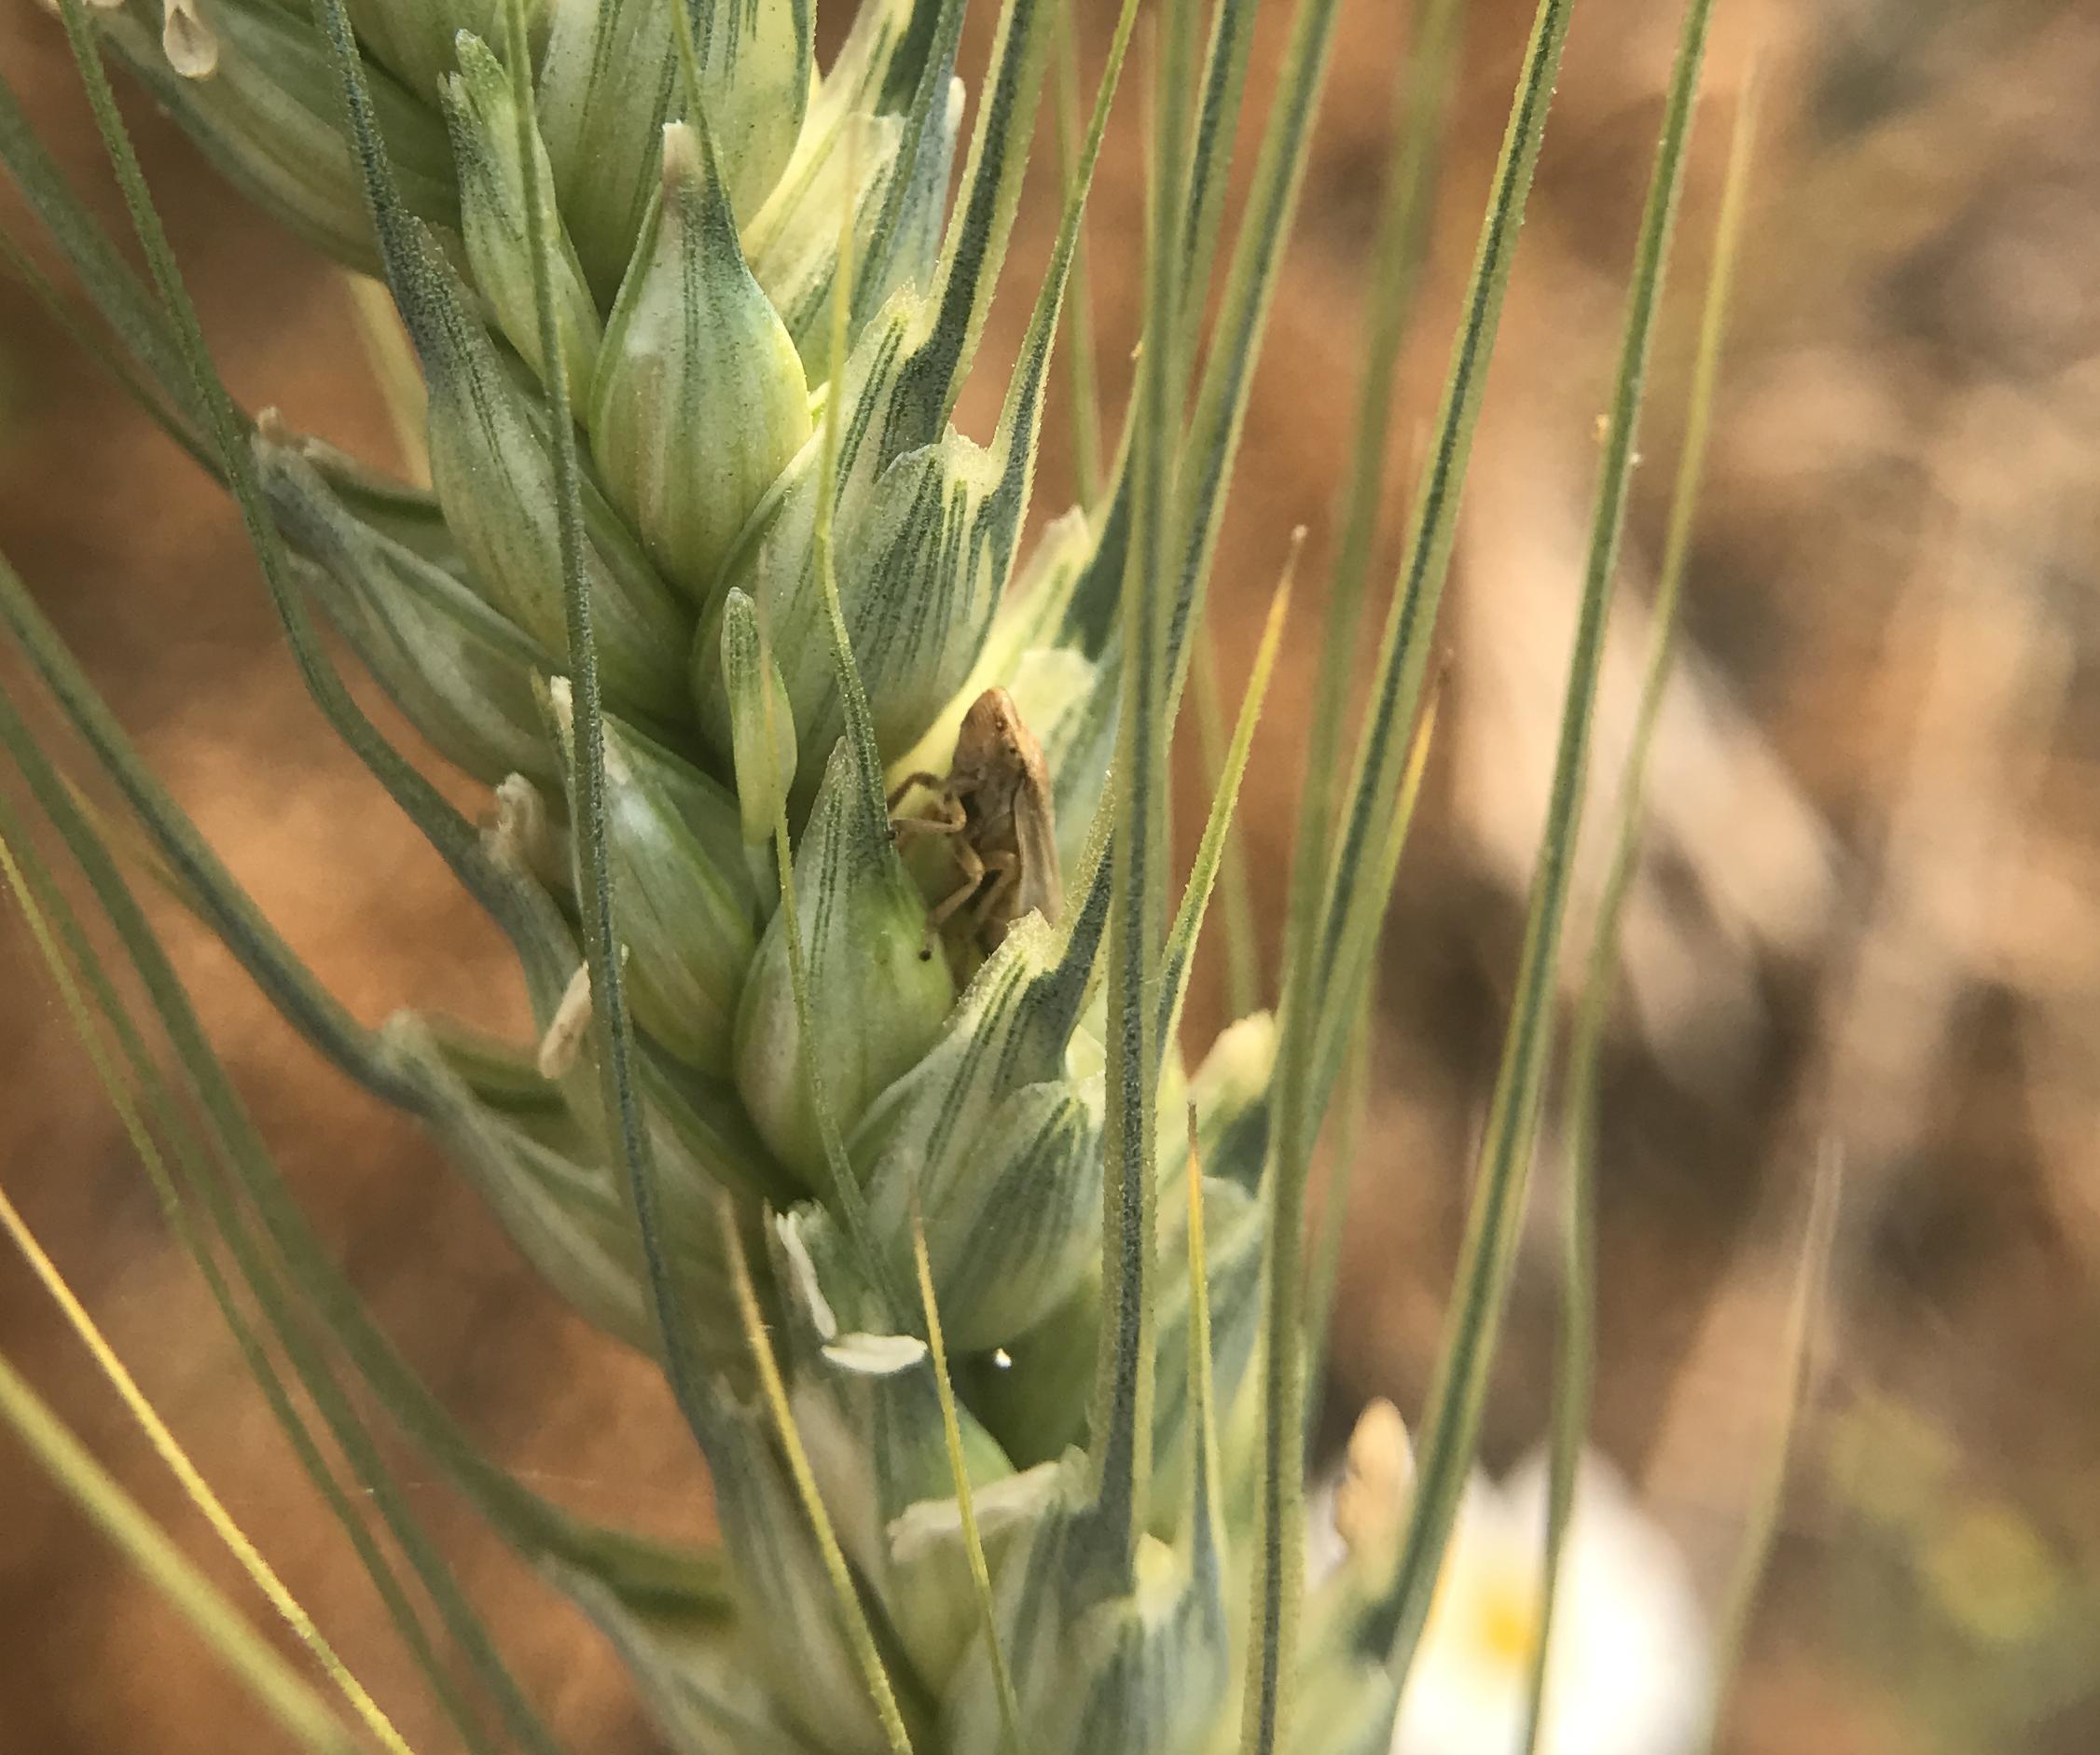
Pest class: occasional_pest